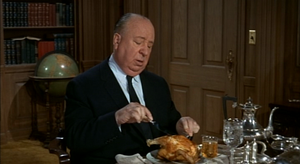
Bande-annonce des ""Oiseaux"" d'Alfred Hitchcock, Hitchcock déguste une volaille..."
Sir Alfred Hitchcock [ˈælfɹɪd ˈhɪt͡ʃkɒk] est un réalisateur, scénariste et producteur de cinéma britannique né le 13 août 1899 à Leytonstone et mort le 29 avril 1980 à Bel Air.
Alfred Hitchcock avait pour habitude de faire des caméos dans ses propres films. Ceux-ci sont devenus un trait caractéristique du réalisateur.